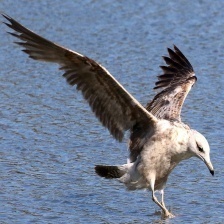
Species: CALIFORNIA GULL
Scientific name: LARUS CALIFORNICUS